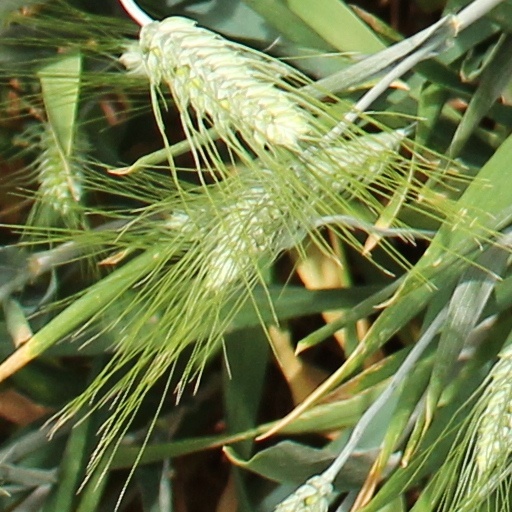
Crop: wheat